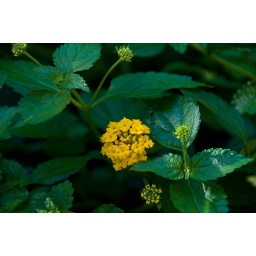
Lantana are wonderful in South Texas. They don't need much water and they provide wonderfully colorful flowers and lush-looking greenery.